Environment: real
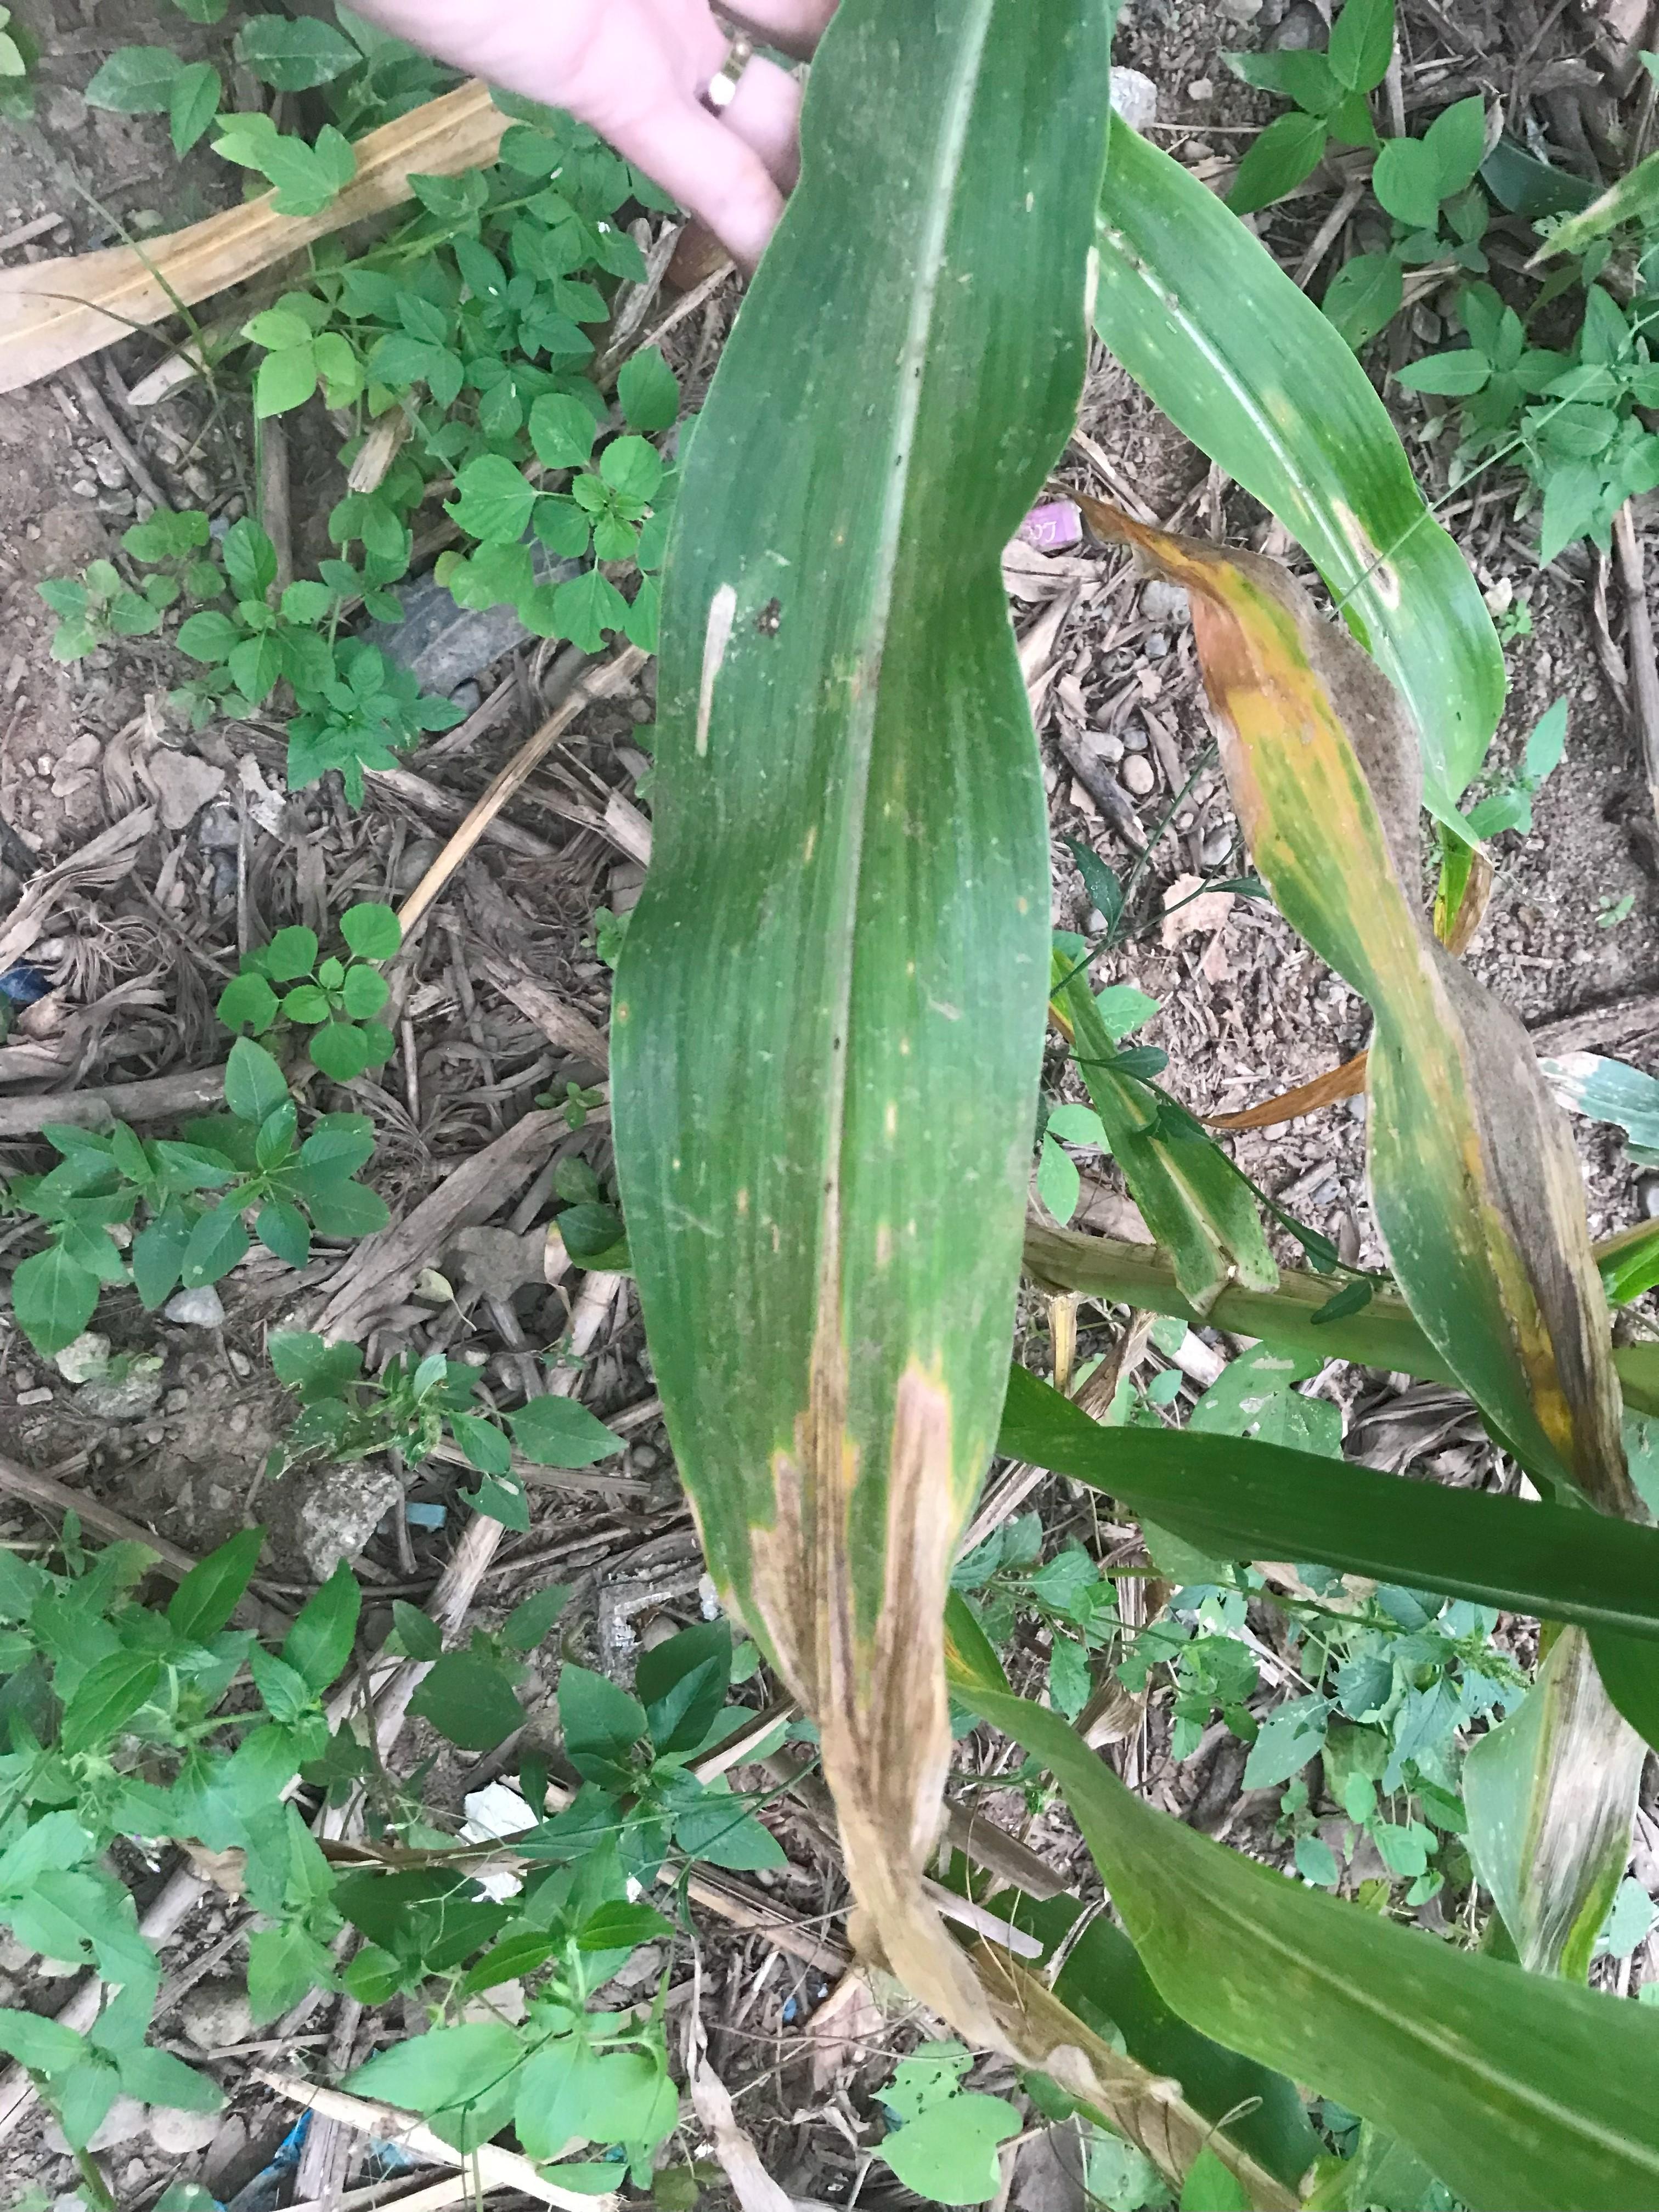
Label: nitrogen_deficiency